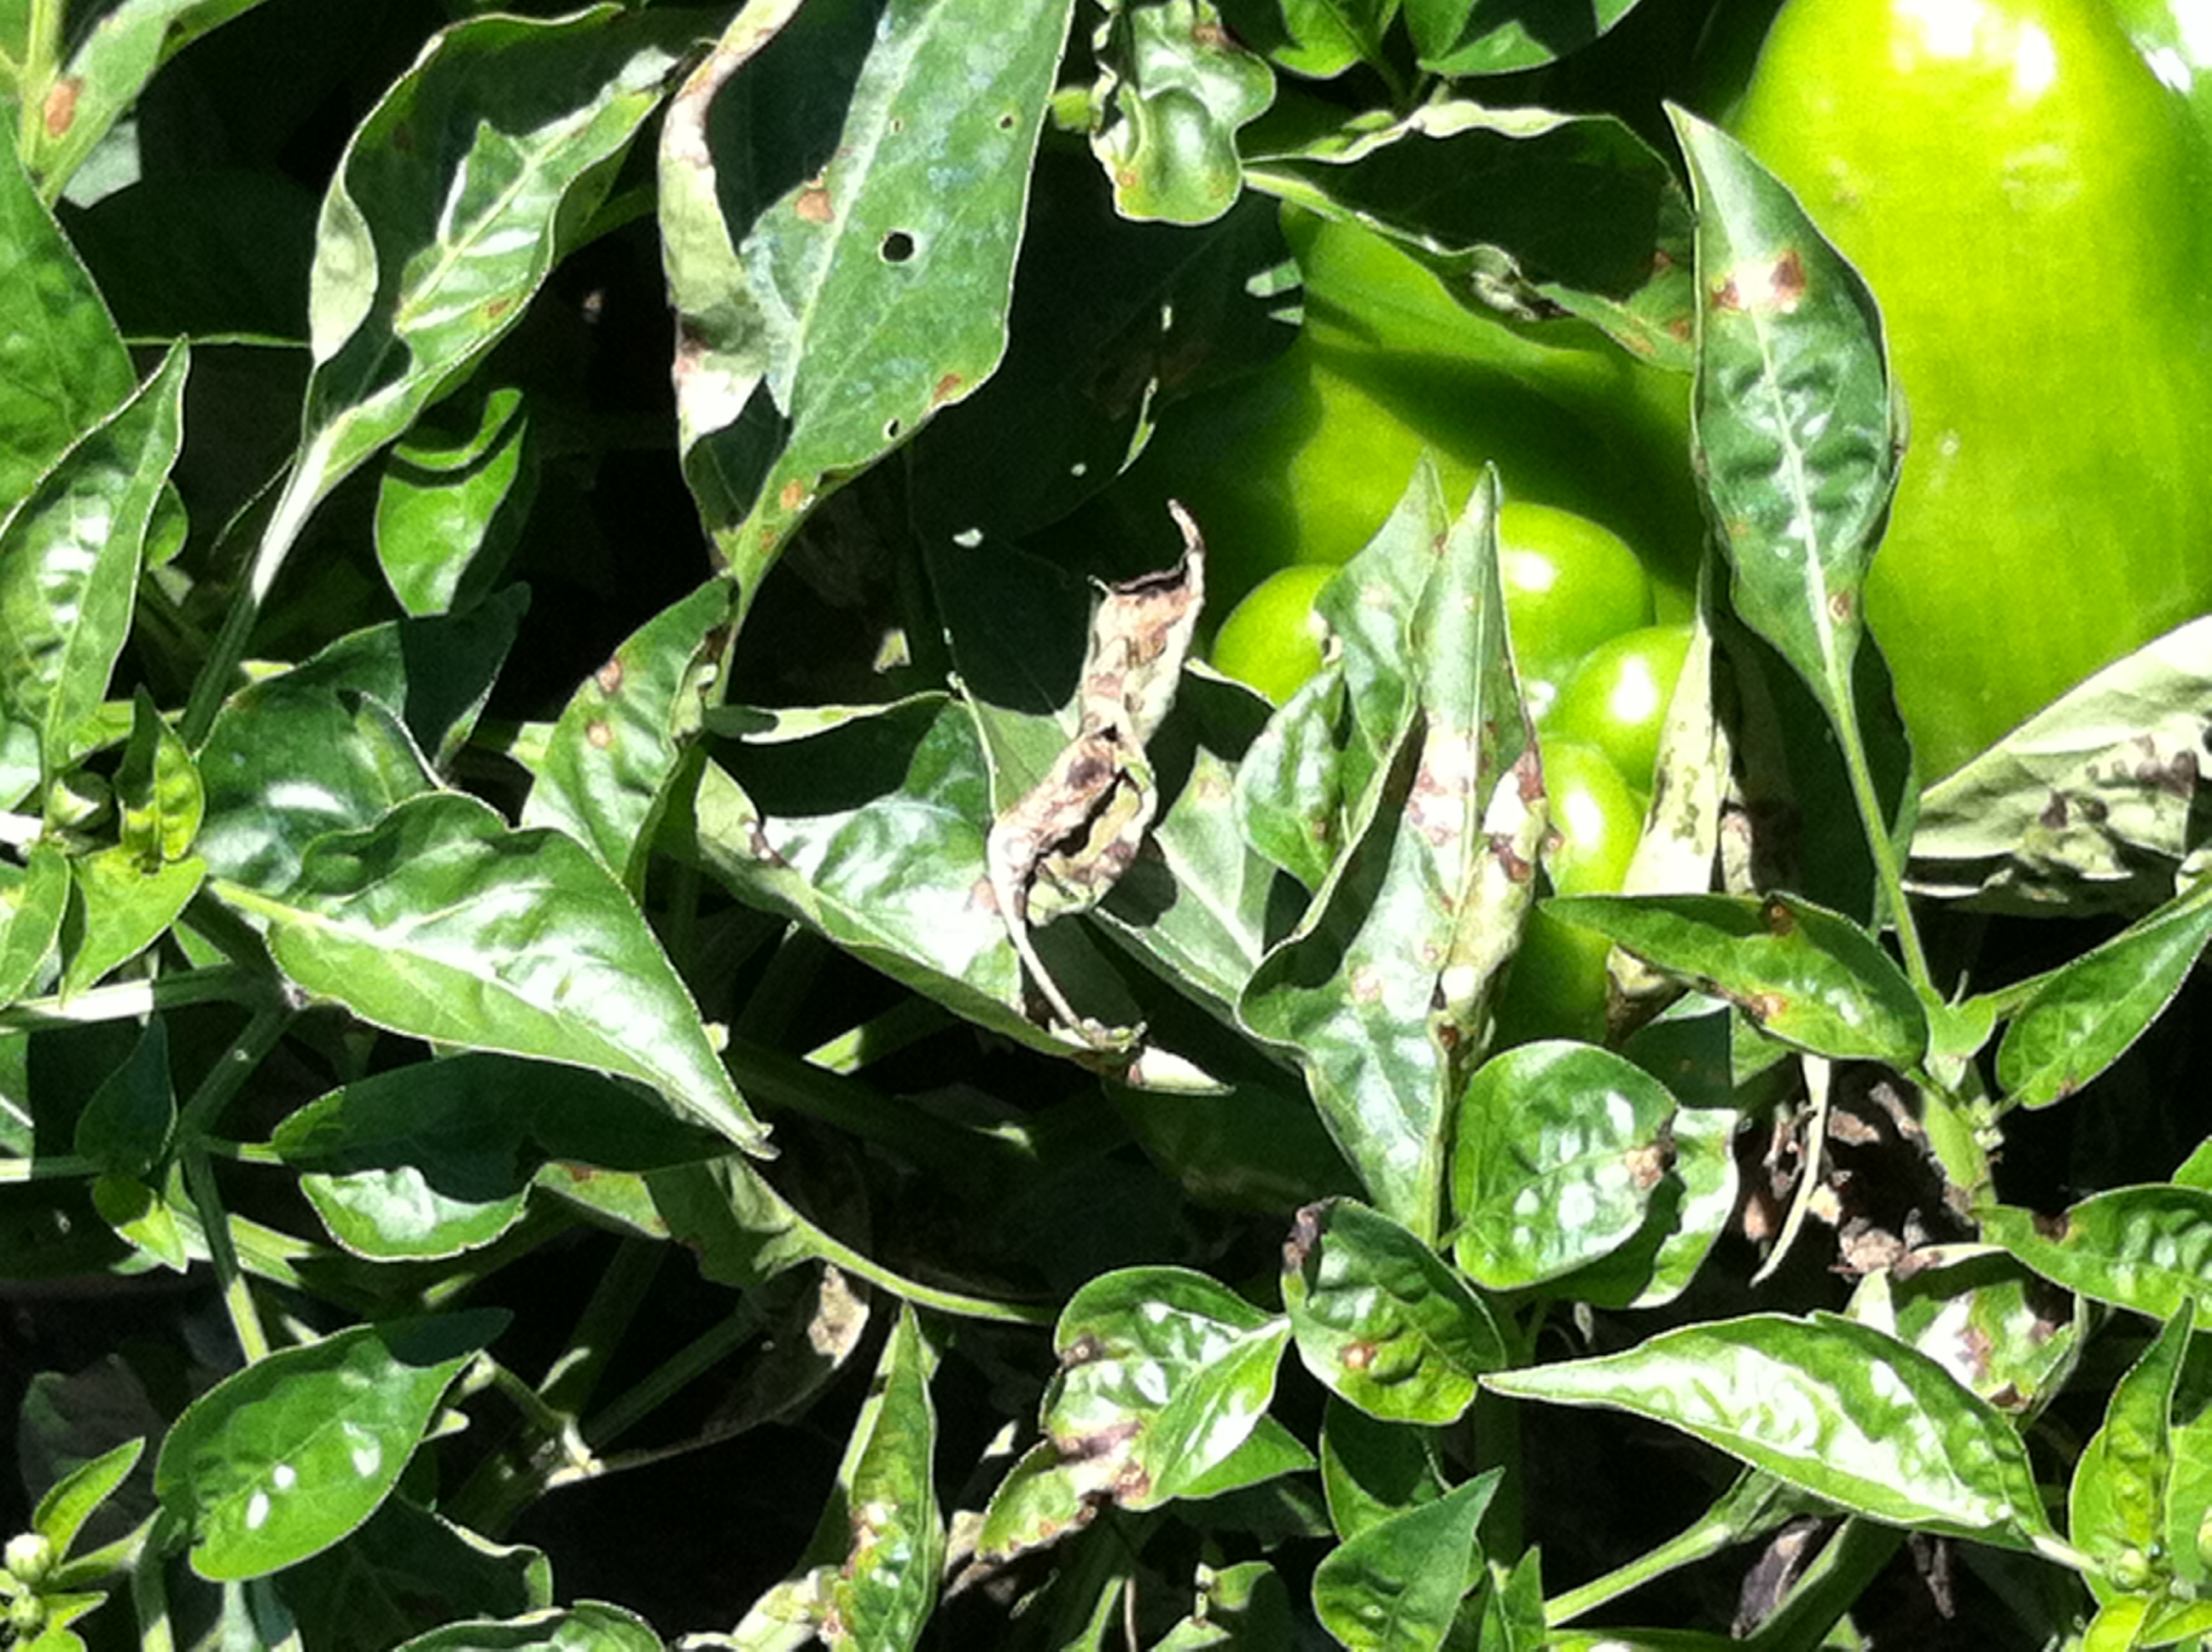
Labels: Bell_pepper leaf spot, Bell_pepper leaf spot, Bell_pepper leaf spot, Bell_pepper leaf spot, Bell_pepper leaf spot, Bell_pepper leaf spot, Bell_pepper leaf spot, Bell_pepper leaf spot, Bell_pepper leaf spot, Bell_pepper leaf spot, Bell_pepper leaf spot, Bell_pepper leaf spot